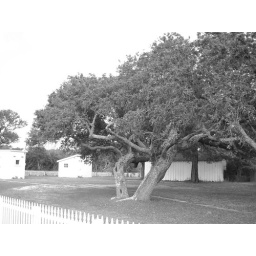
A gnarly tree in the lighthouse keeper's yard outside the Ocracoke Lighthouse on Ocracoke Island, North Carolina (in black &amp;amp; white)